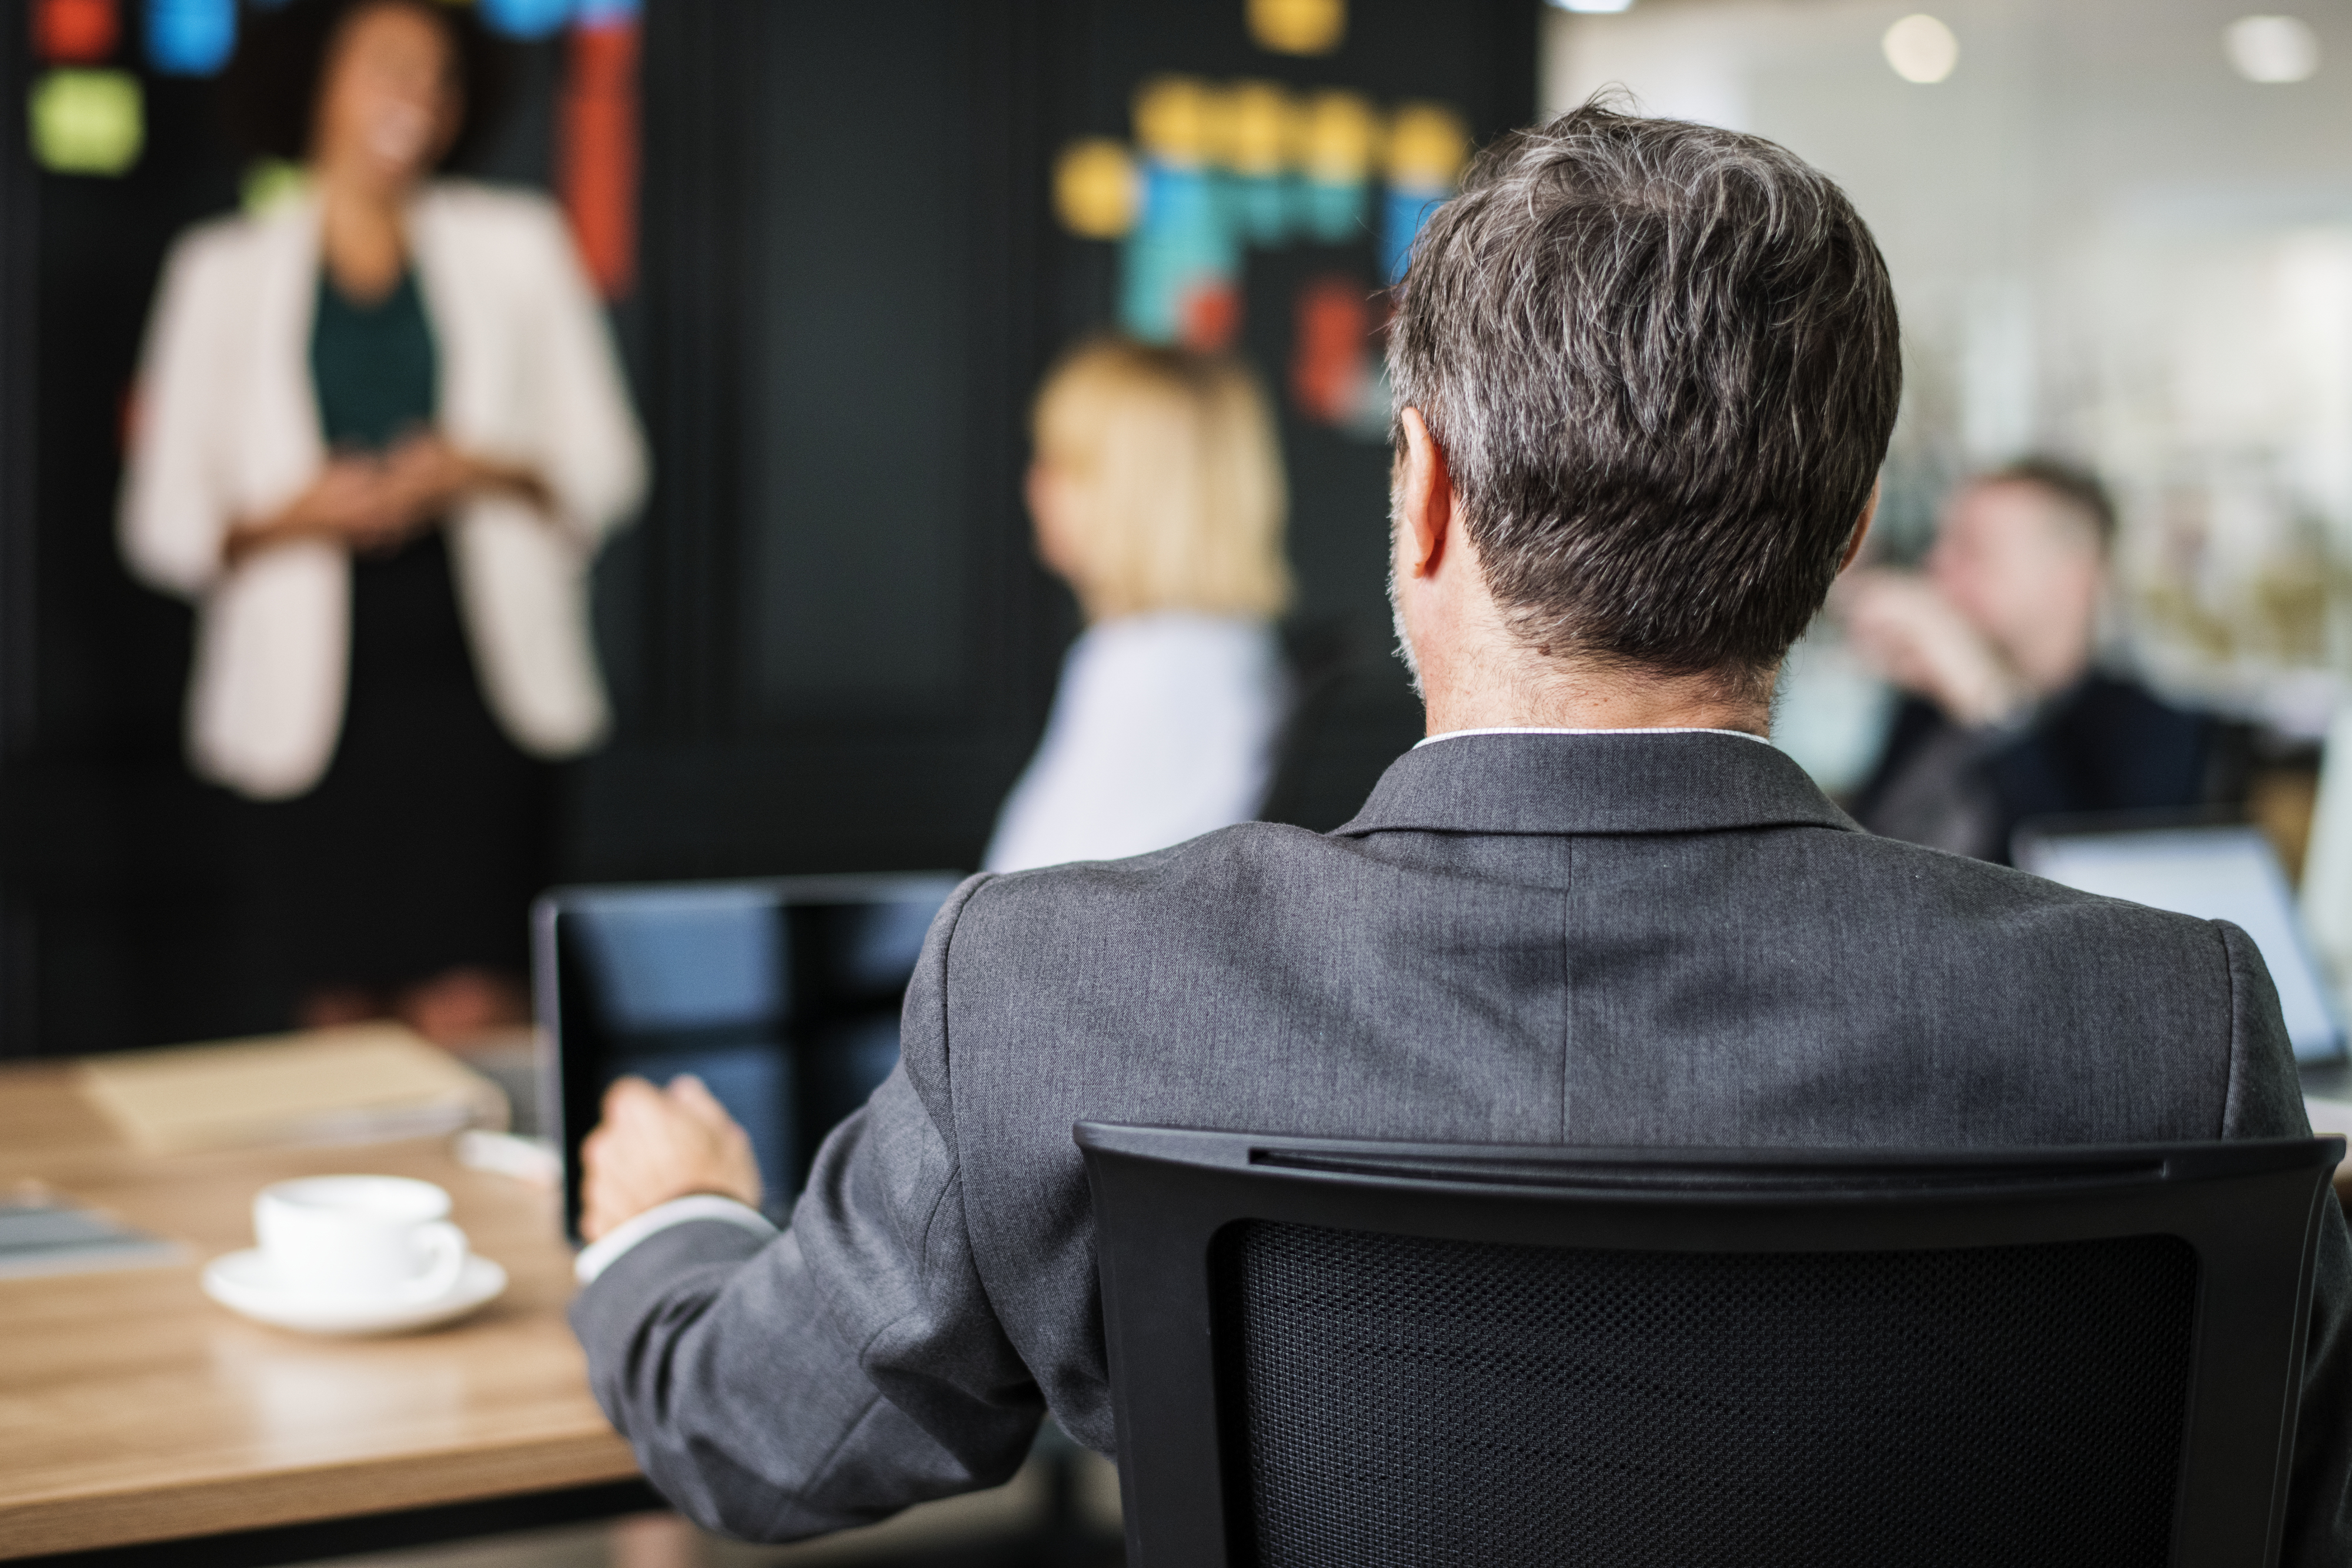
african american, african descent, afro, american, analyzing, audience, beverage, board, brainstorming, briefing, business, business people, businessman, businesswomen, caucasian, coffee, colleagues, communication, computer, concentrated, digital device, discussing, discussion, drink, european, focus, group, information, laptop, listening, man, marketing, meeting, office, people, planning, presentation, research, speaking, sticky note, strategy, talking, team, teamwork, togetherness, westerner, woman, work, workplace, technology, electronic device, businessperson, conversation